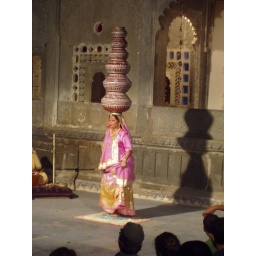
Woman balancing pots on her head whilst walking over broken glass - just for kicks!